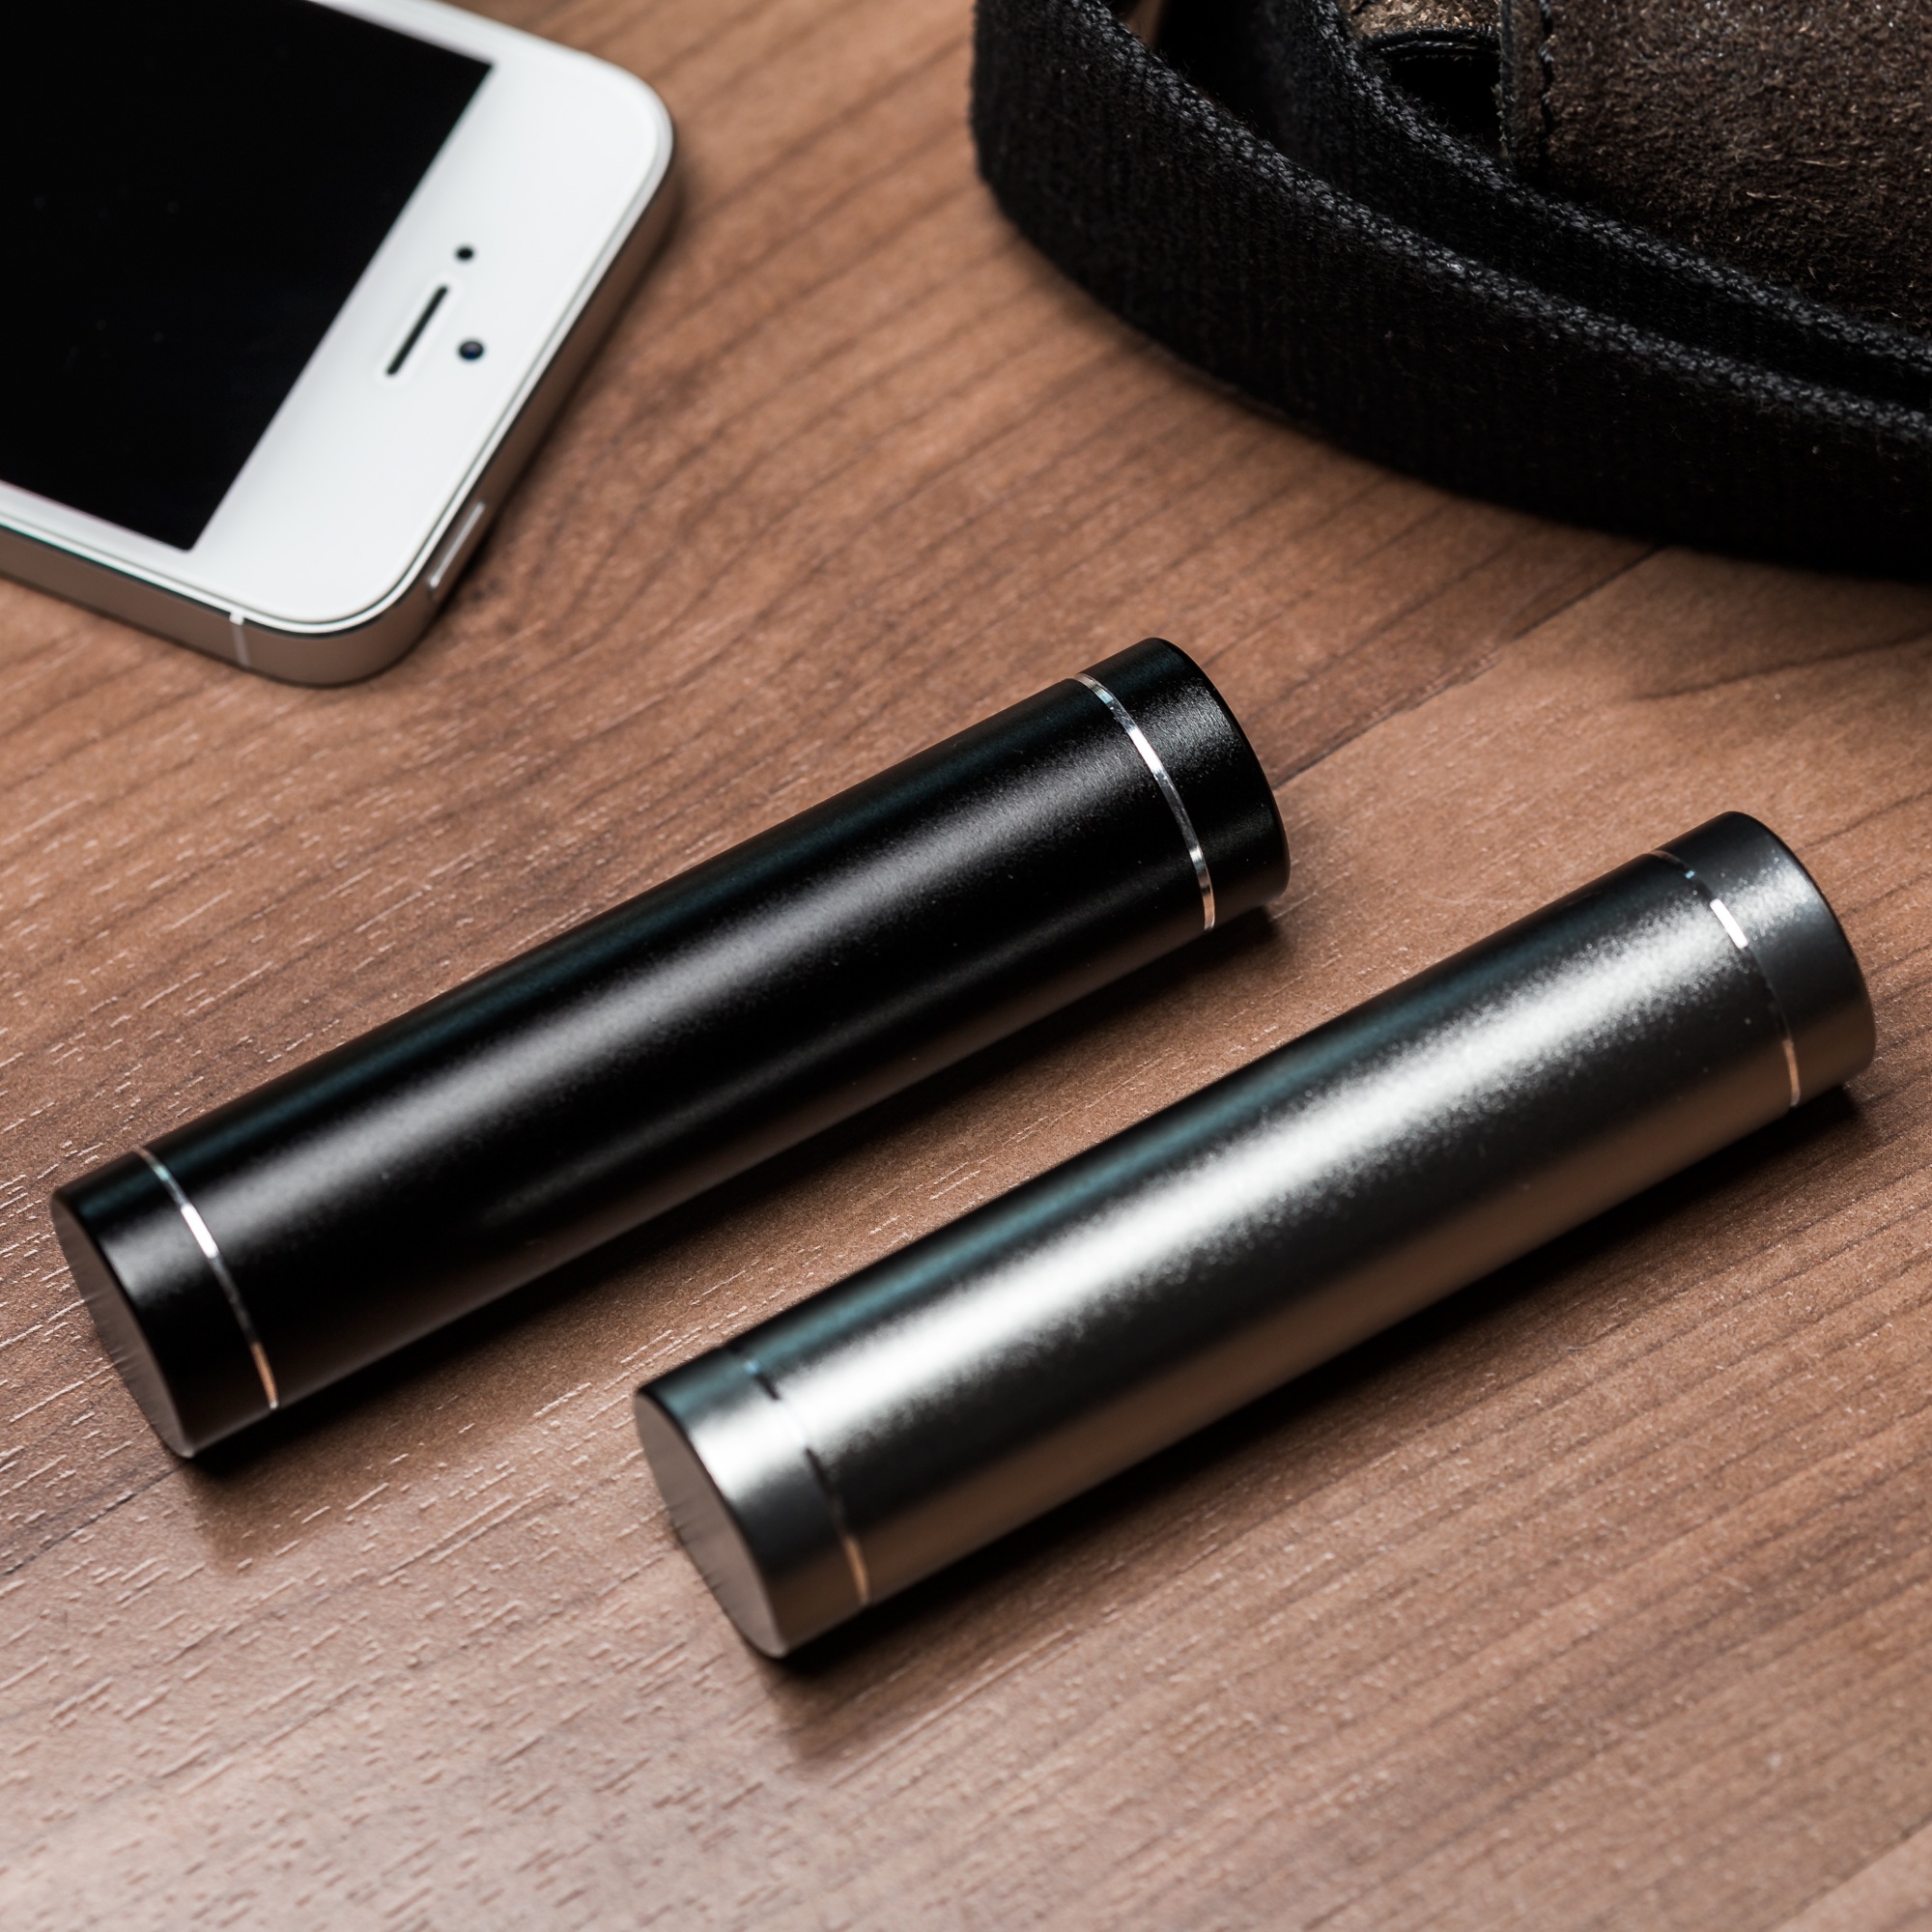
smartphone, mobile, time, phone, business, product, battery, cellphone, hardware, charger, product design